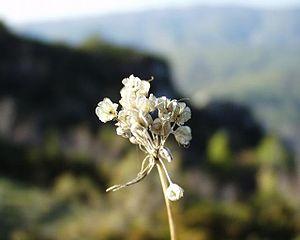
L'ail jaune est une plante monocotylédone appartenant au genre Allium et à la famille des Amaryllidacées. Assez rare, il pousse dans les garrigues méditerranéennes et en moyenne montagne. On le reconnaît facilement à ses belles inflorescences jaunes et aux deux valves de sa spathe, très longues et terminées en pointe. Nom complet de la plante : Allium flavum subsp. flavum.